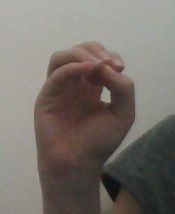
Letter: ha